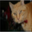
Label: cat